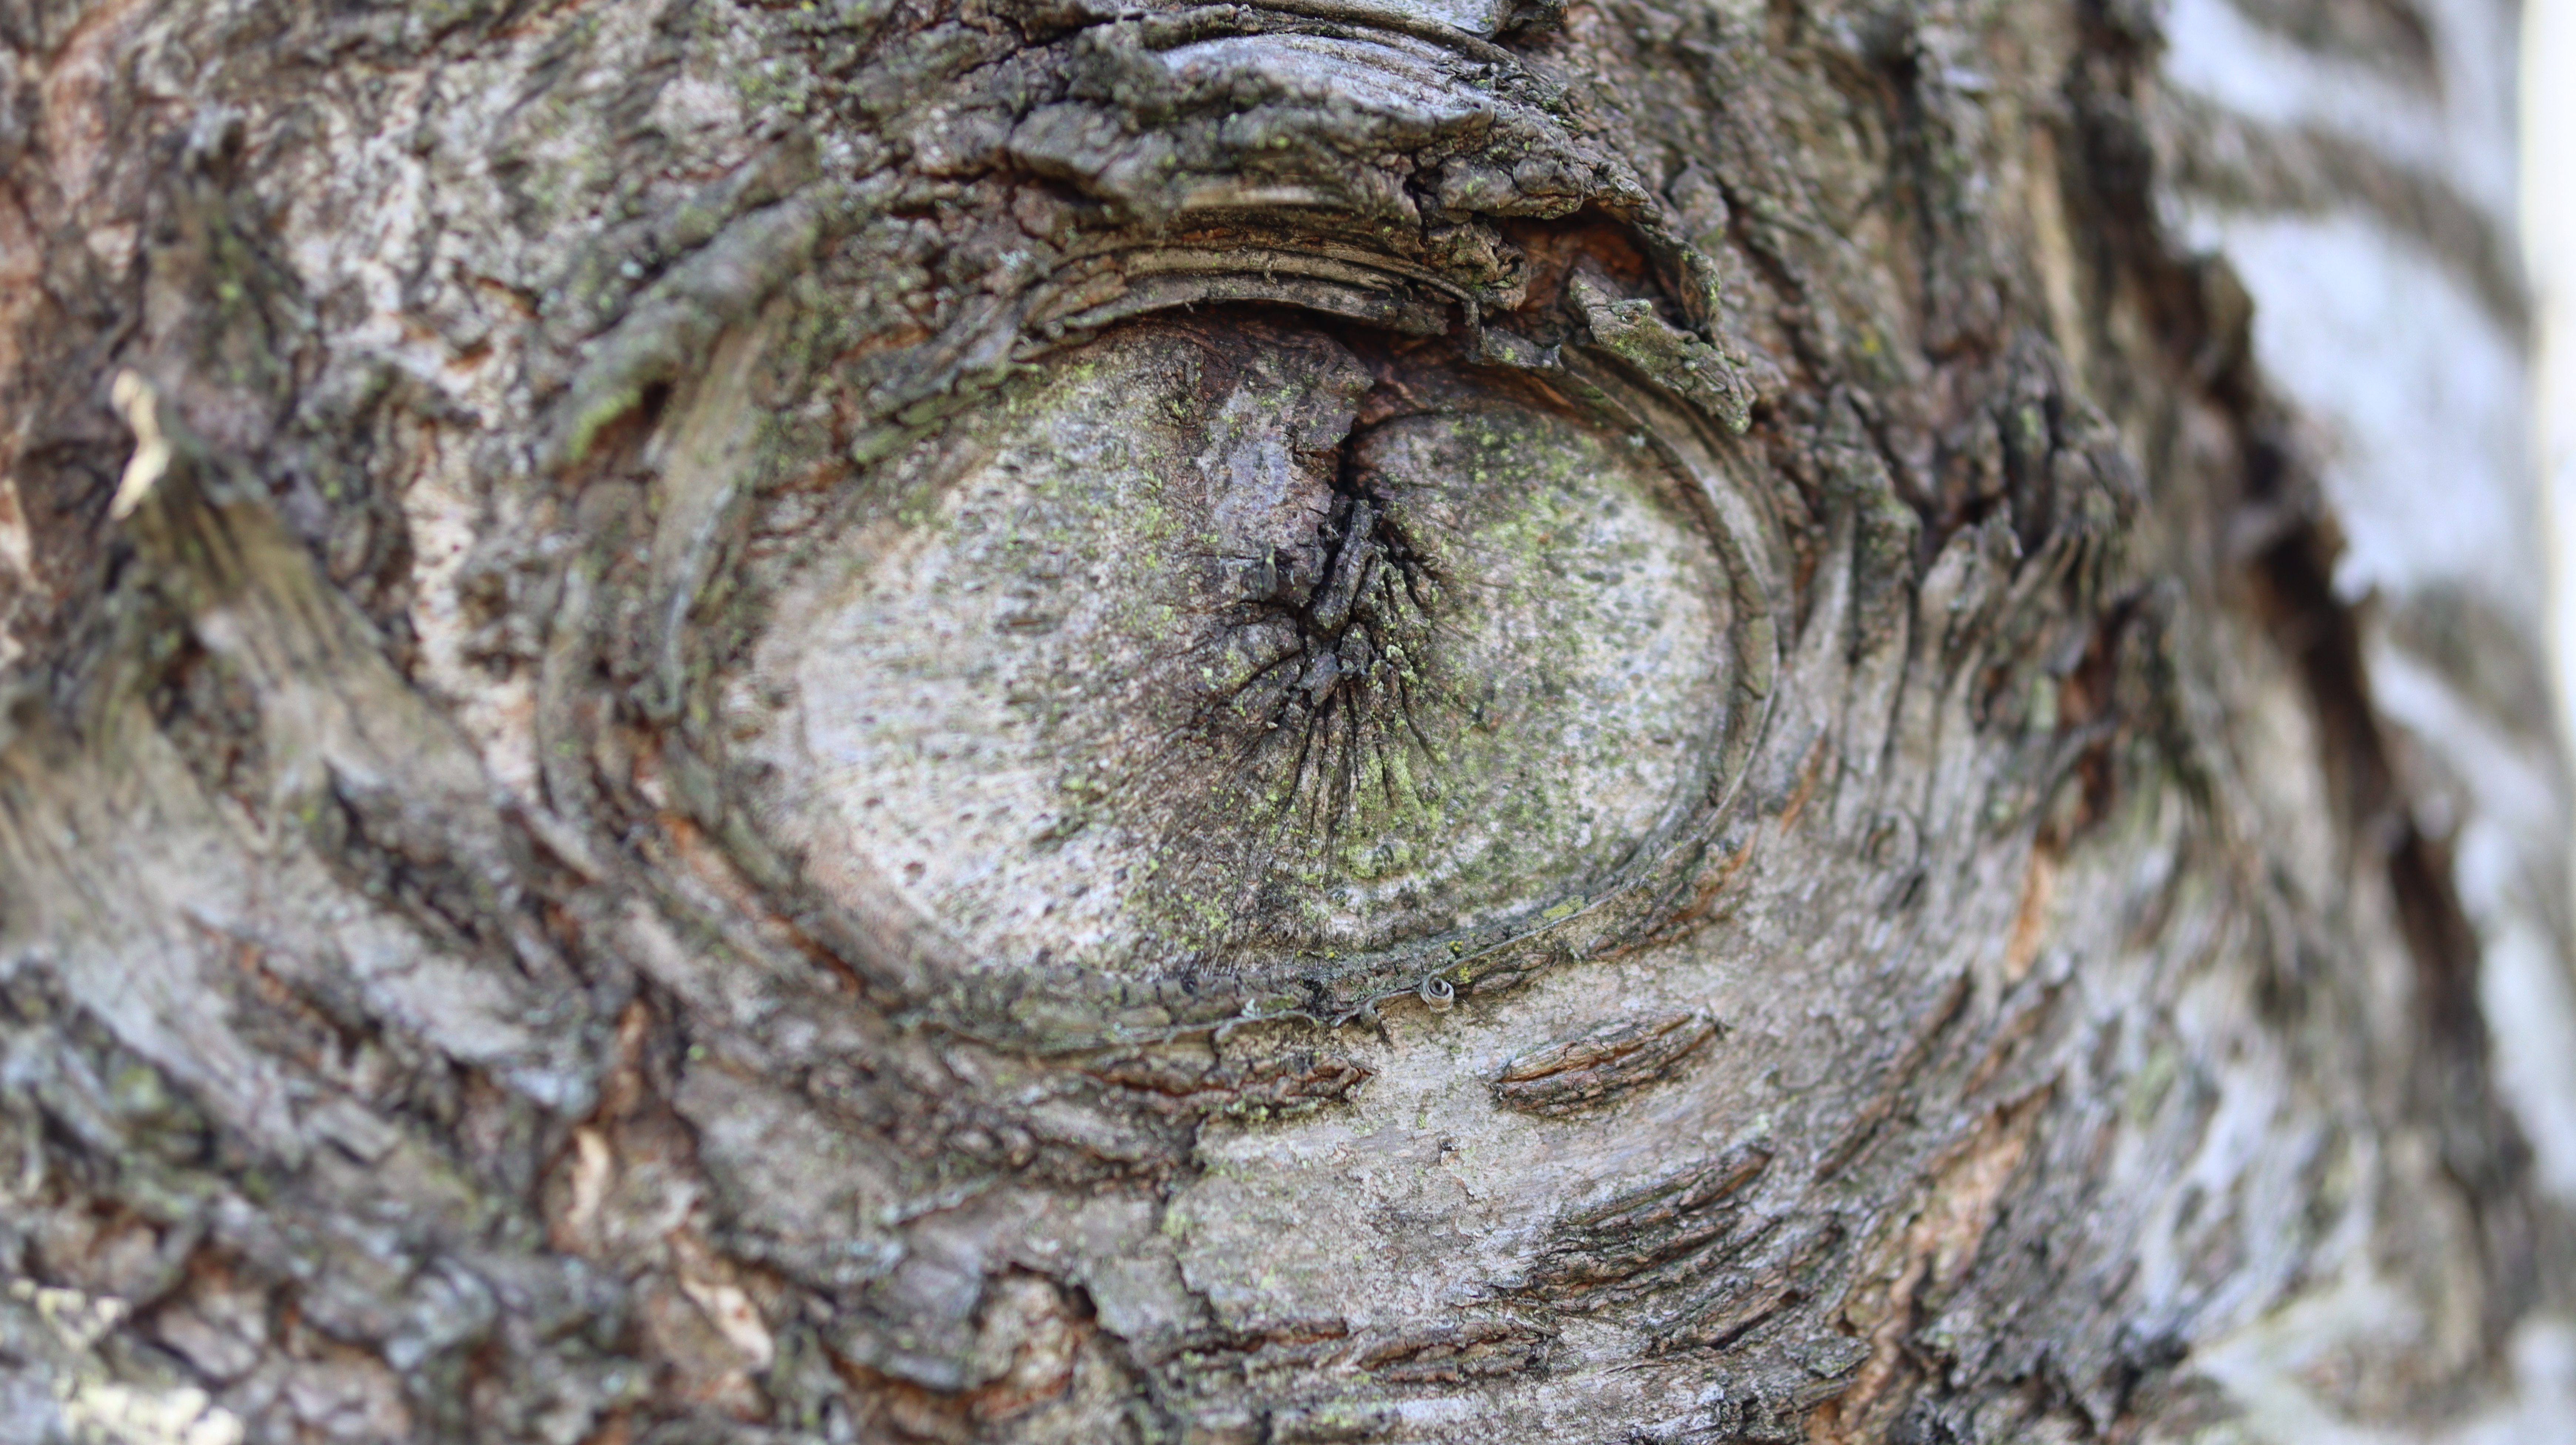
tree, bark, eye, plant, wood, trunk, terrestrial plant, snout, close up, pattern, wildlife, forest, terrestrial animal, carving, circle, rock, macro photography, artifact, art